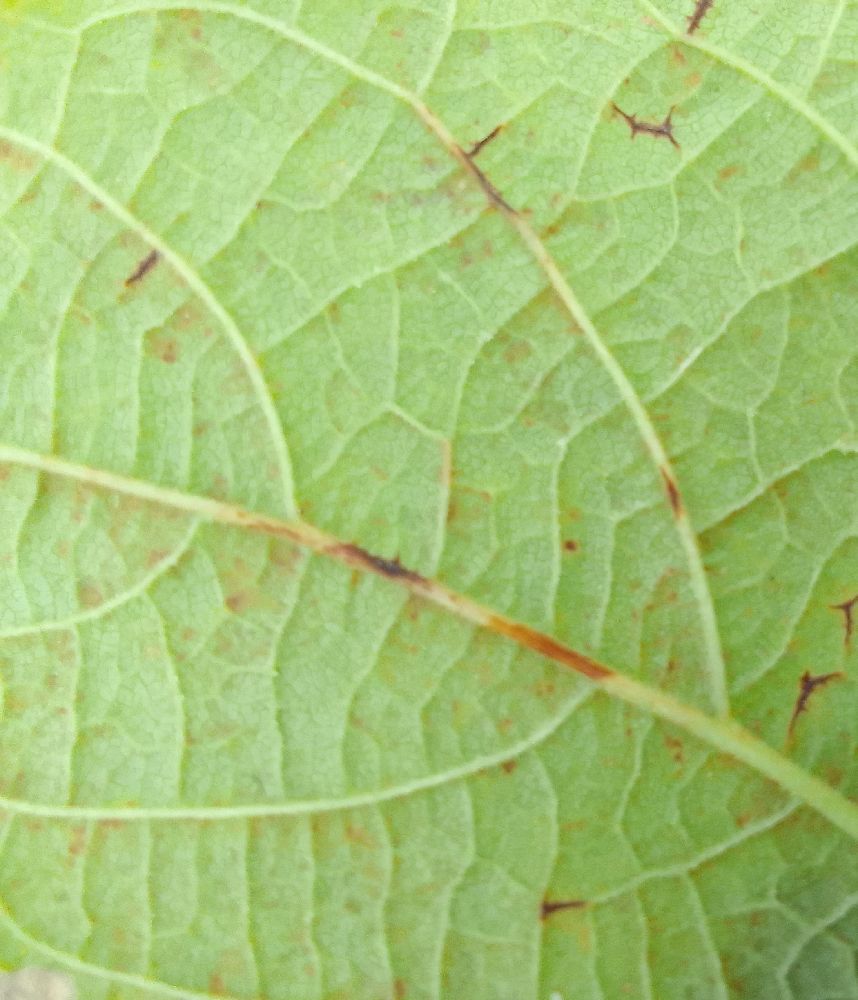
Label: anthracnose